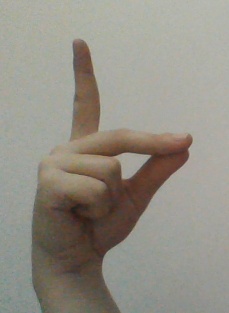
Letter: ta